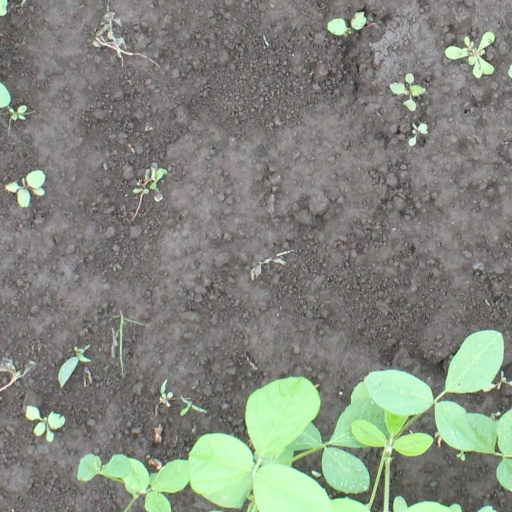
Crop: soybean